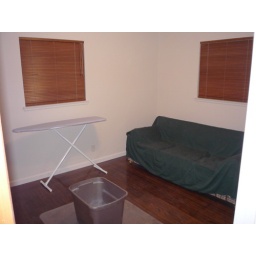
Currently cat and ironing room...will be the spare bedroom for company once I install a cat door in the garage.